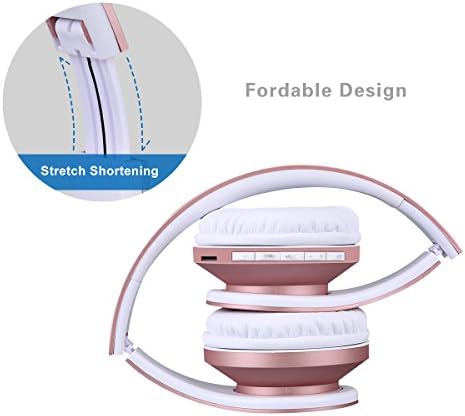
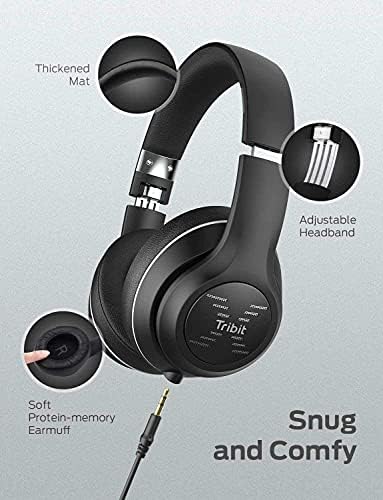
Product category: headphones
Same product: no